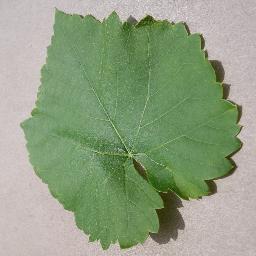
Label: Grape___healthy